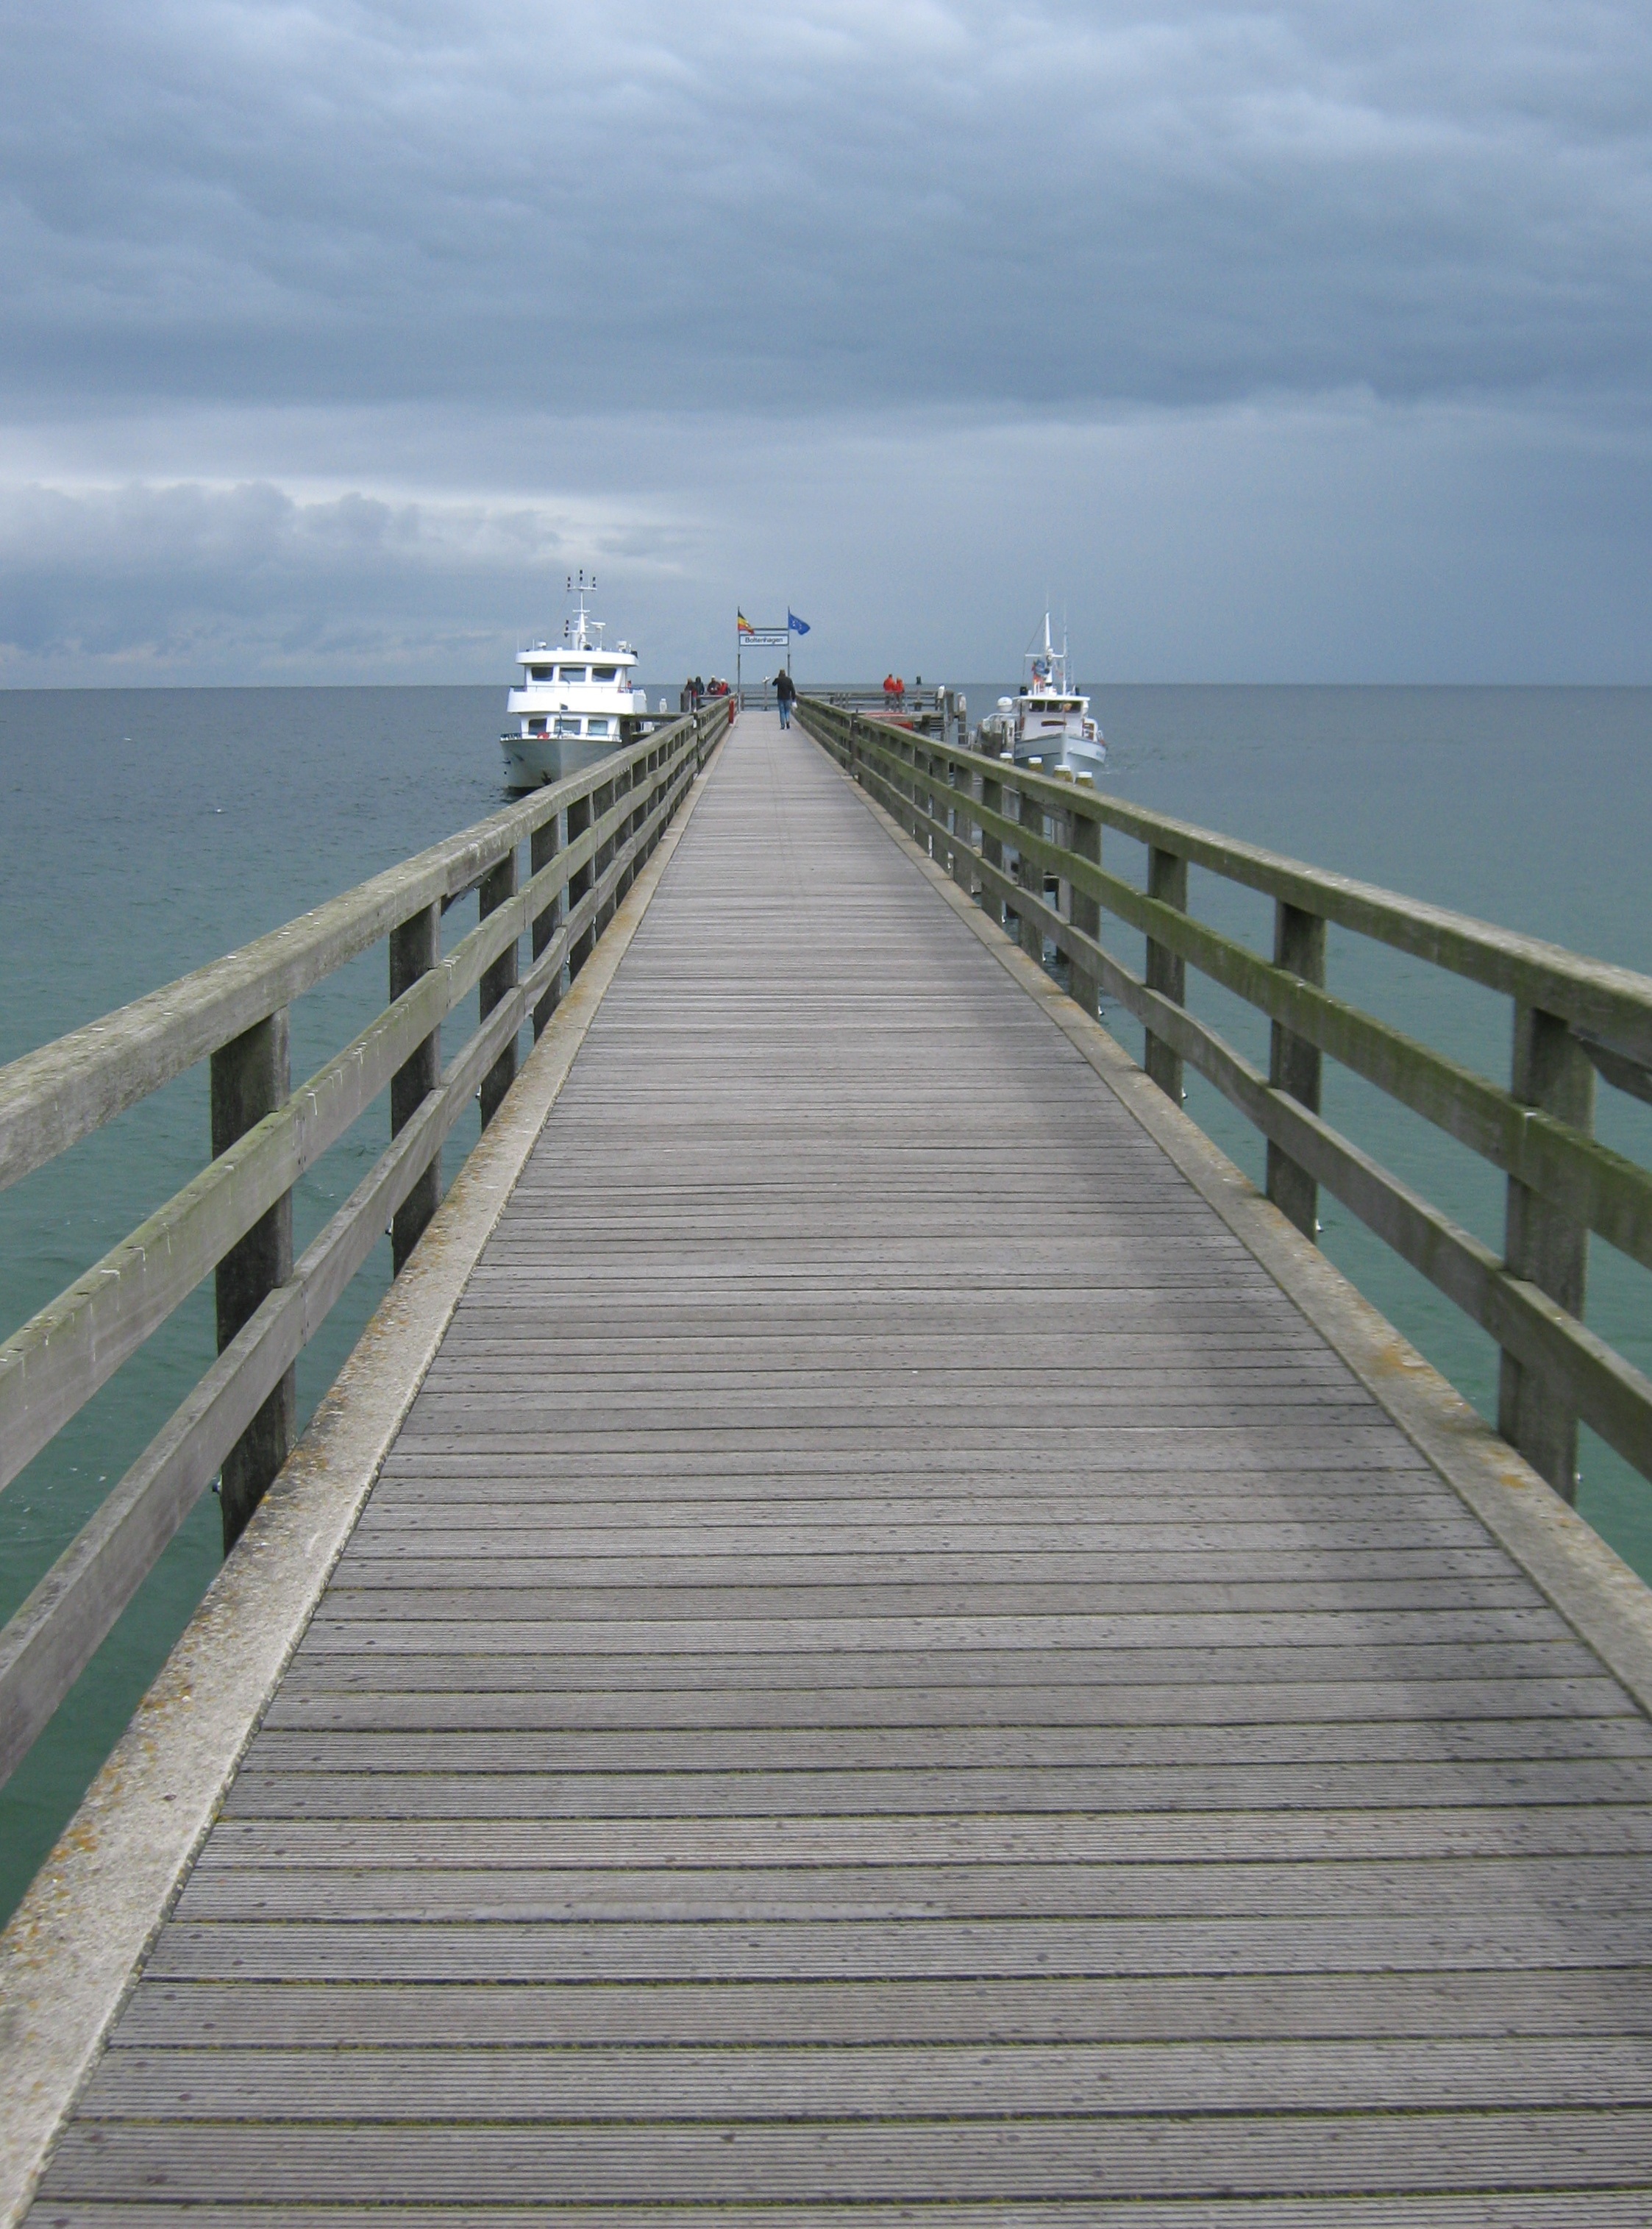
sea, coast, dock, boardwalk, bridge, pier, walkway, web, woods, ships, channel, breakwater, sea bridge, nordfriesland, nonbuilding structure